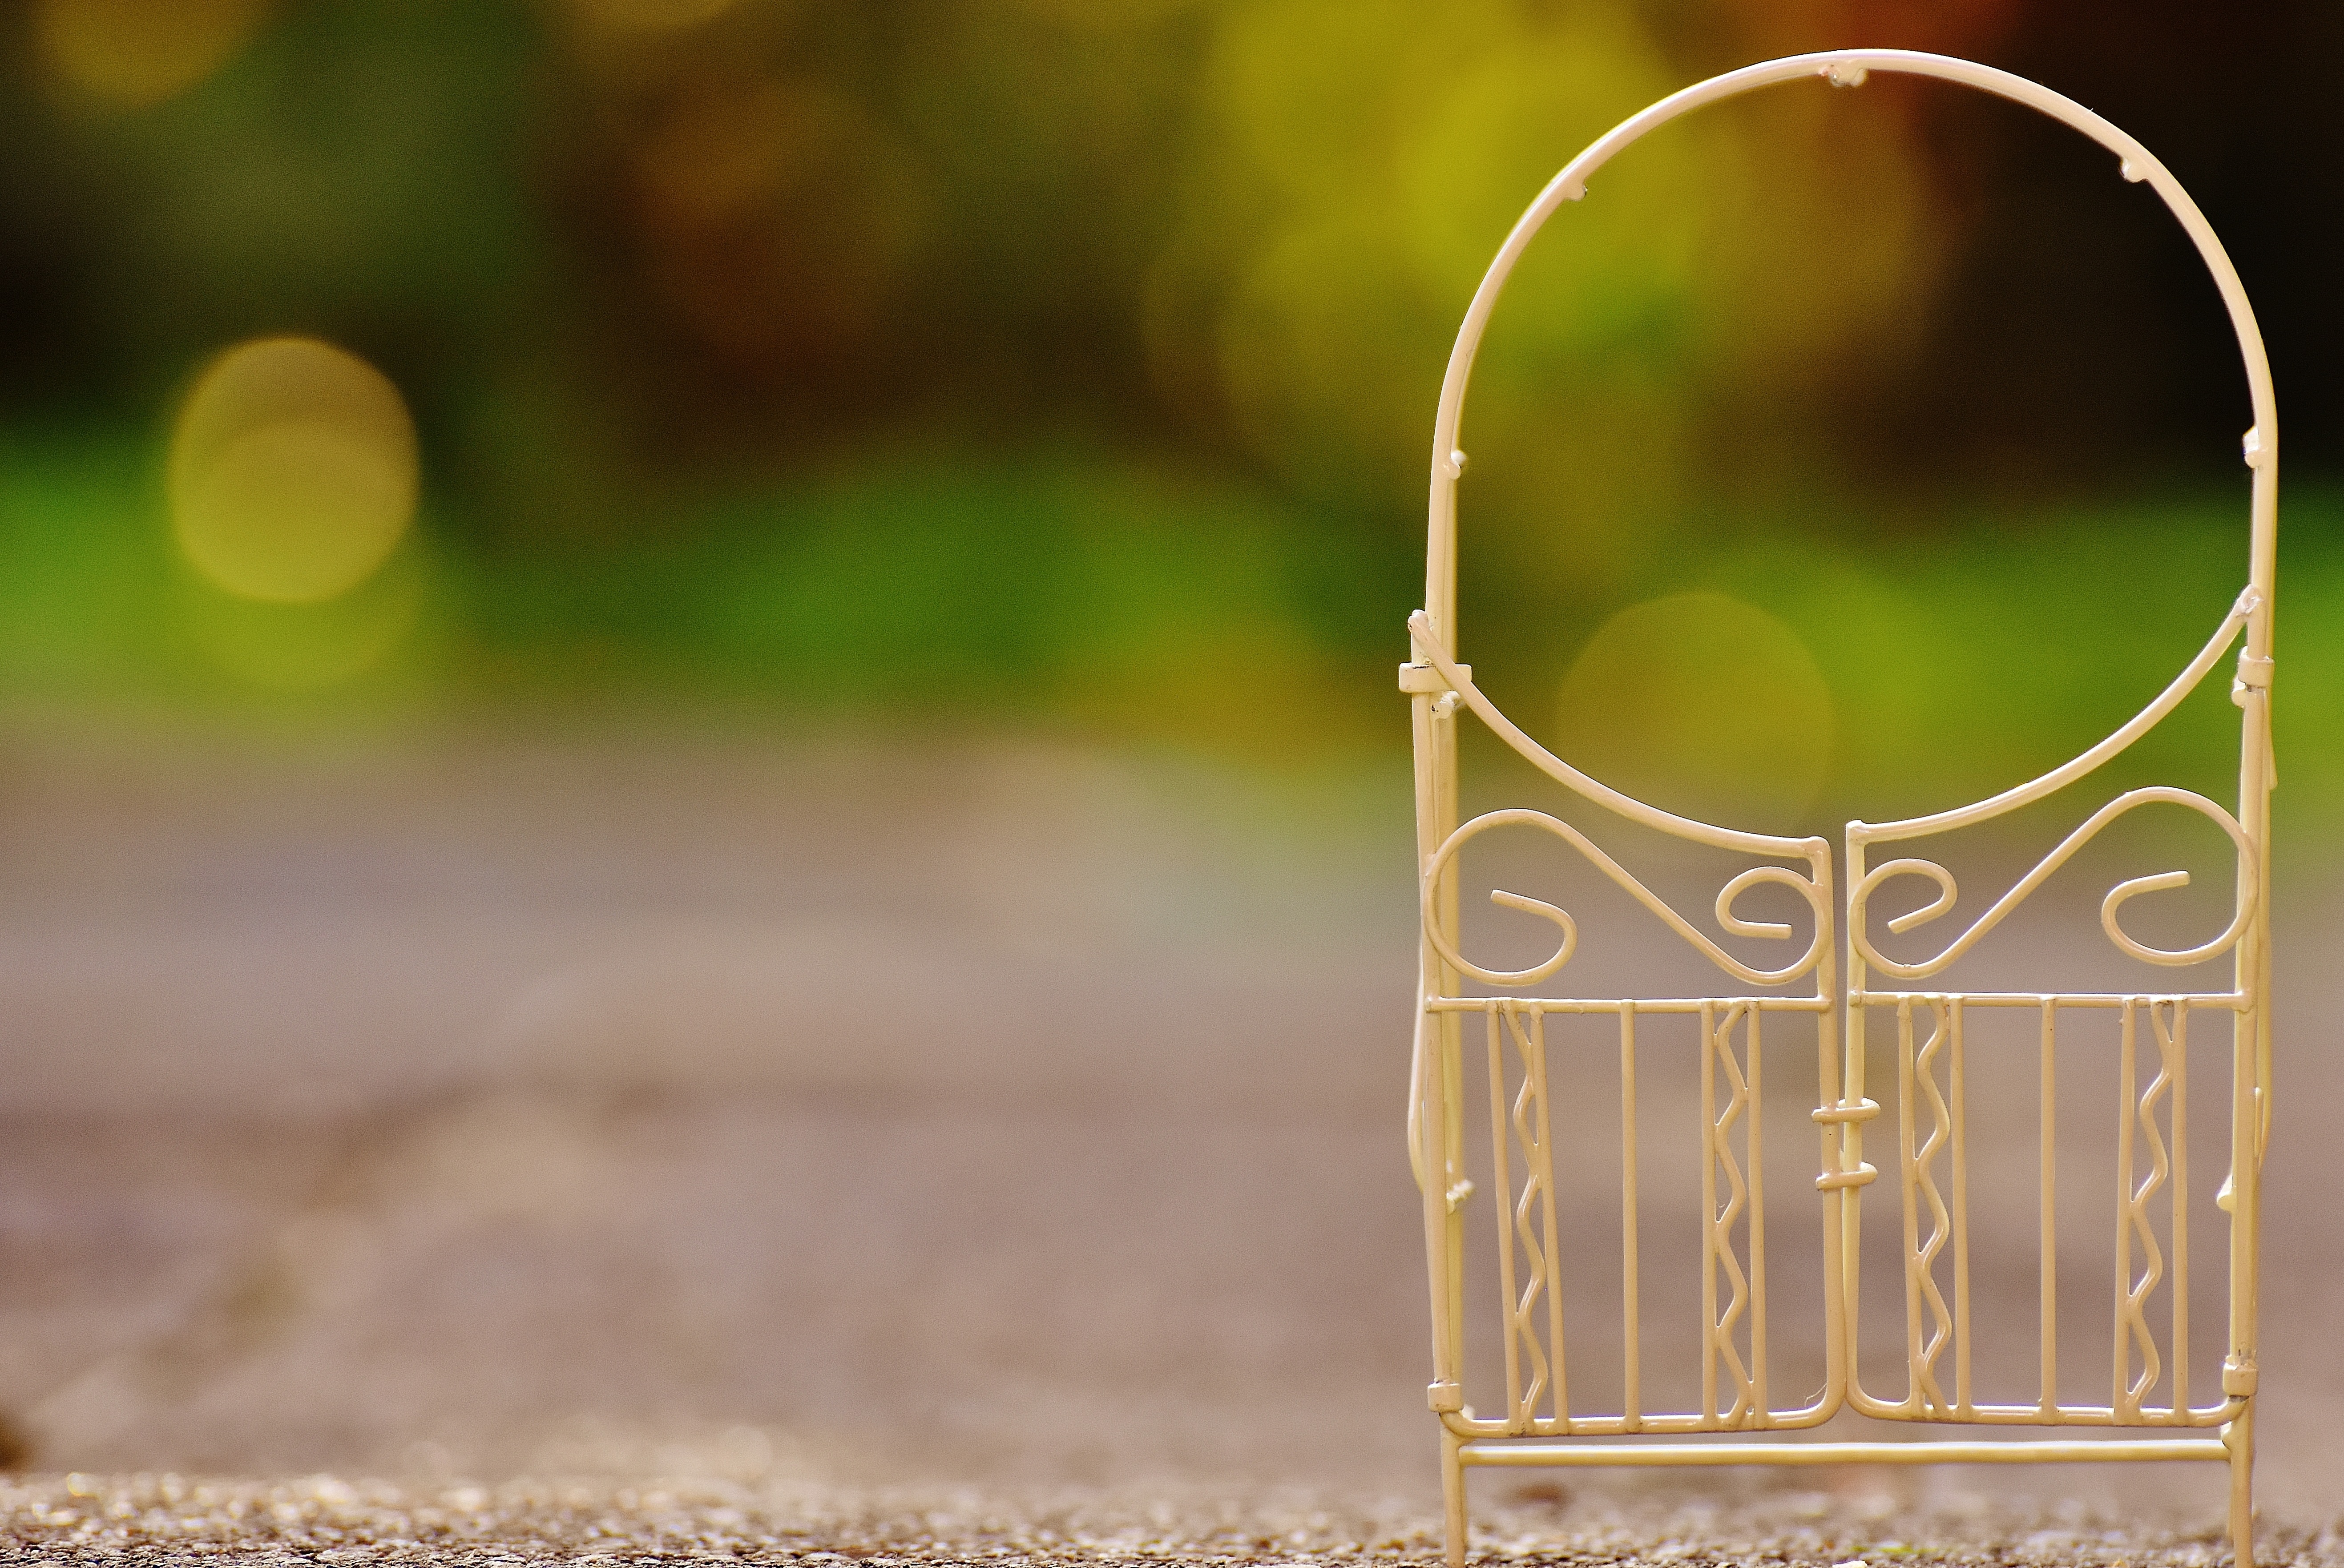
grass, branch, light, white, sunlight, morning, leaf, flower, glass, green, autumn, romantic, yellow, lighting, goal, background, archway, garden gate, grass family